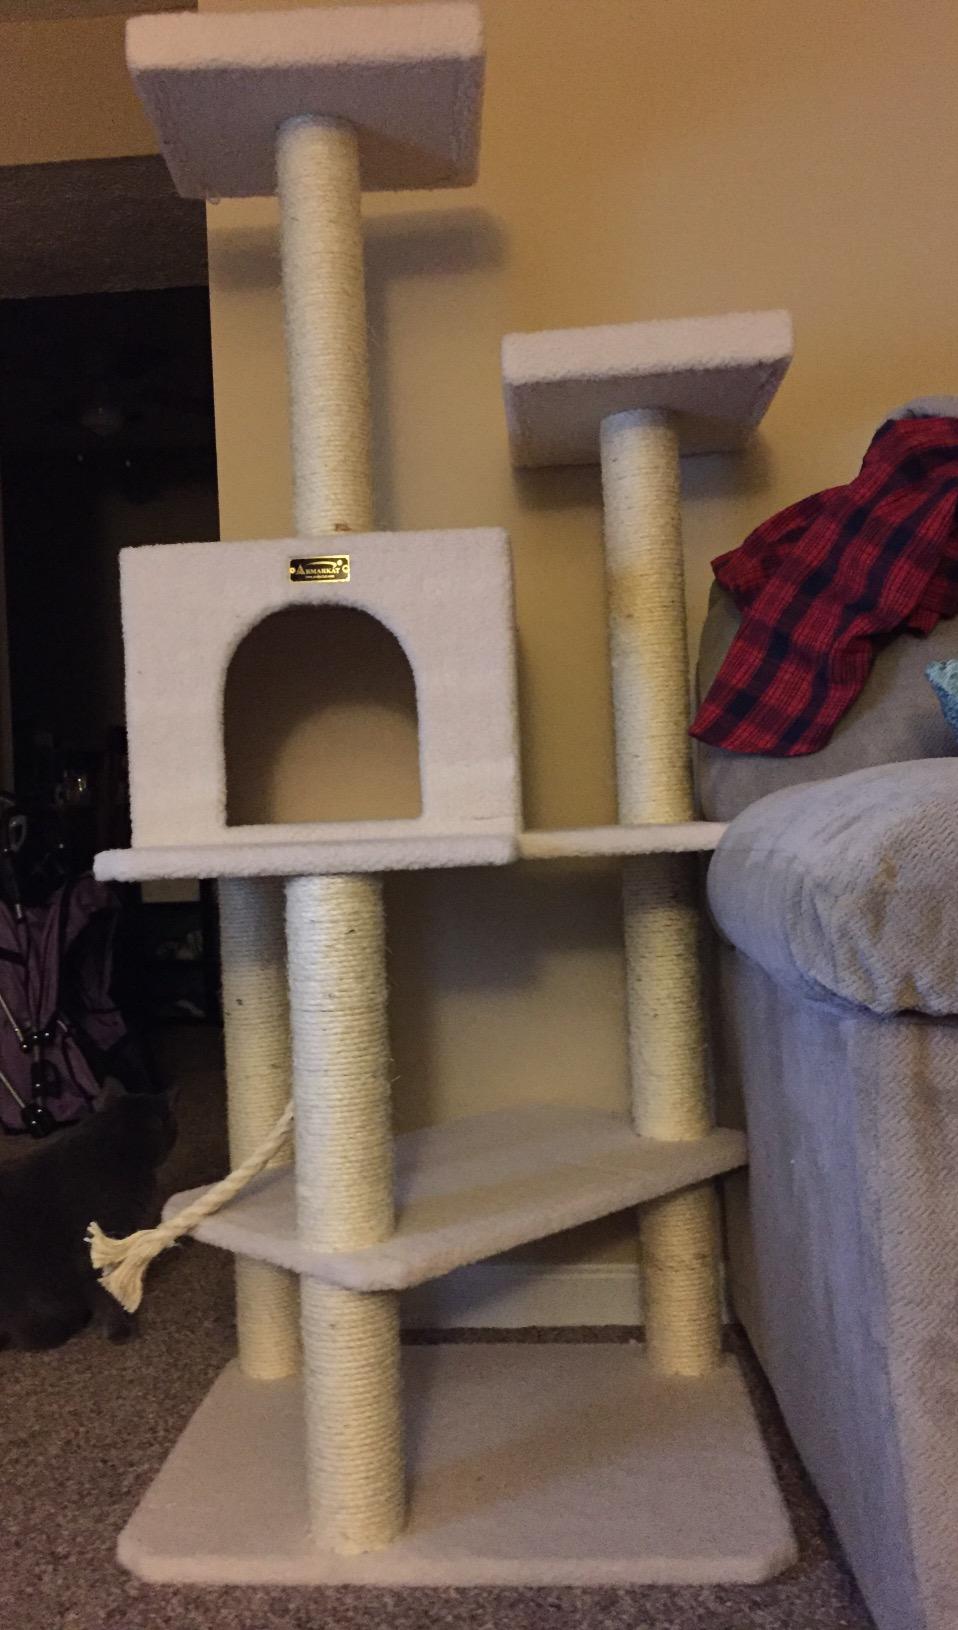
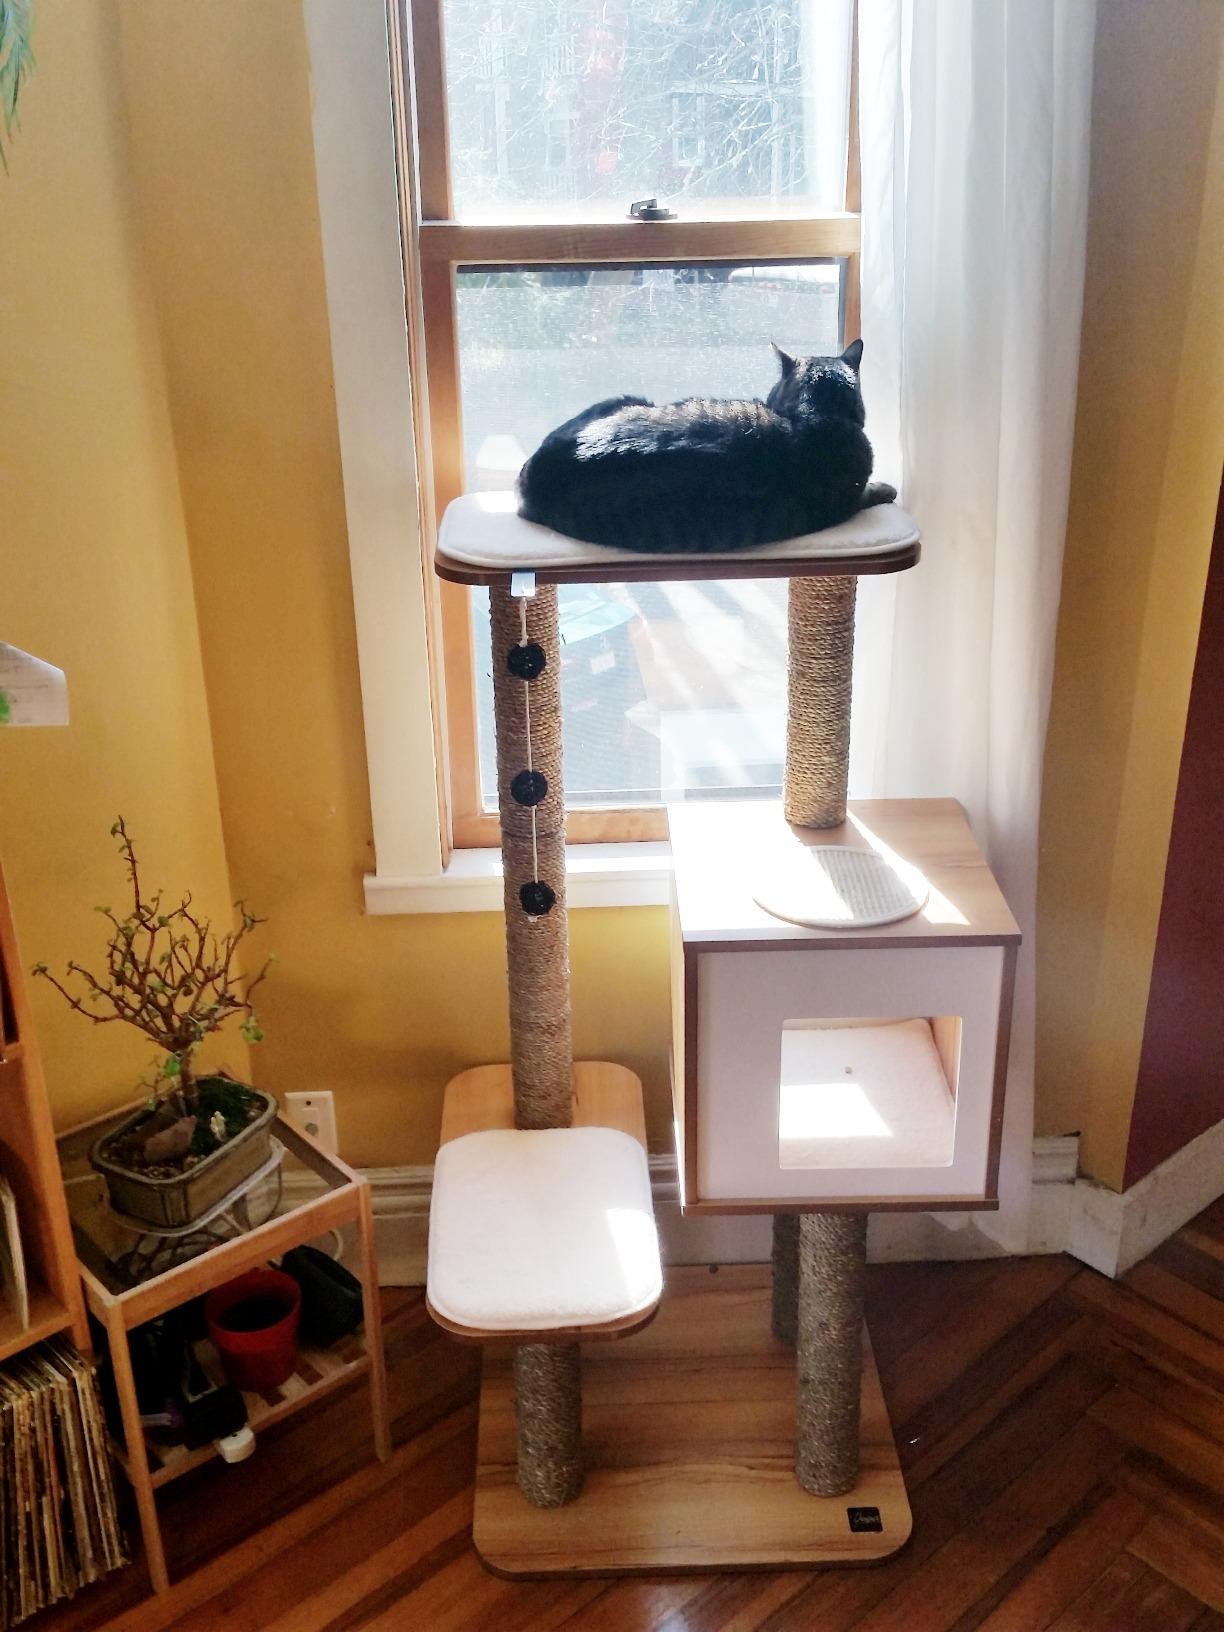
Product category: items_cat tree
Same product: no